Interurban

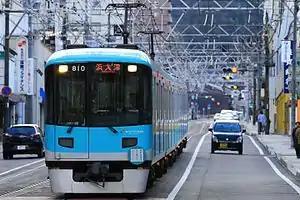
The Keihan Keishin Line is a Japanese interurban.

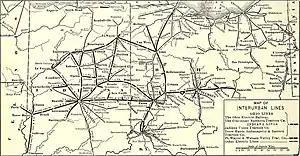
Ohio and Indiana had the greatest mileage of interurbans in the United States, at and , respectively. This map shows the network across the two states in 1908.

The term "interurban" was coined by Charles L. Henry, a state senator in Indiana. The Latin, , means "between cities". The interurban fit on a continuum between urban street railways and full-fledged railroads. George W. Hilton and John F. Due identified four characteristics of an interurban: